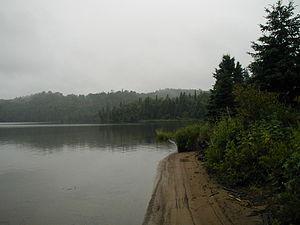
Cet article recense les îles lacustres, c'est-à-dire baignant dans une étendue d'eau fermée.
L'Isle Royale est une île des Grands Lacs, au nord-ouest du Lac Supérieur. Elle mesure 72 kilomètres de long sur 14 kilomètres de large. Sa superficie est de 535 km². Elle est la seconde plus grande île des Grands Lacs après l'île Manitoulin située sur le lac Huron au Canada.